Mad Mod

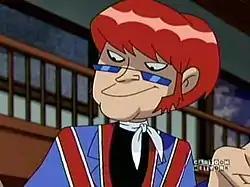
An illusion of Mad Mod's younger self as depicted in "Teen Titans".

Mad Mod makes a non-speaking cameo appearance in "Teen Titans Go! To the Movies".